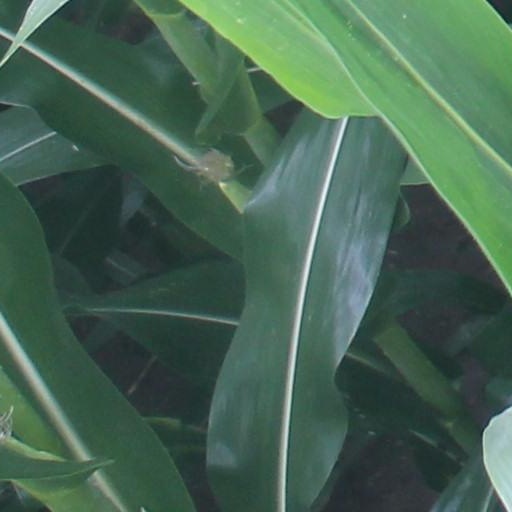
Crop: maize; corn